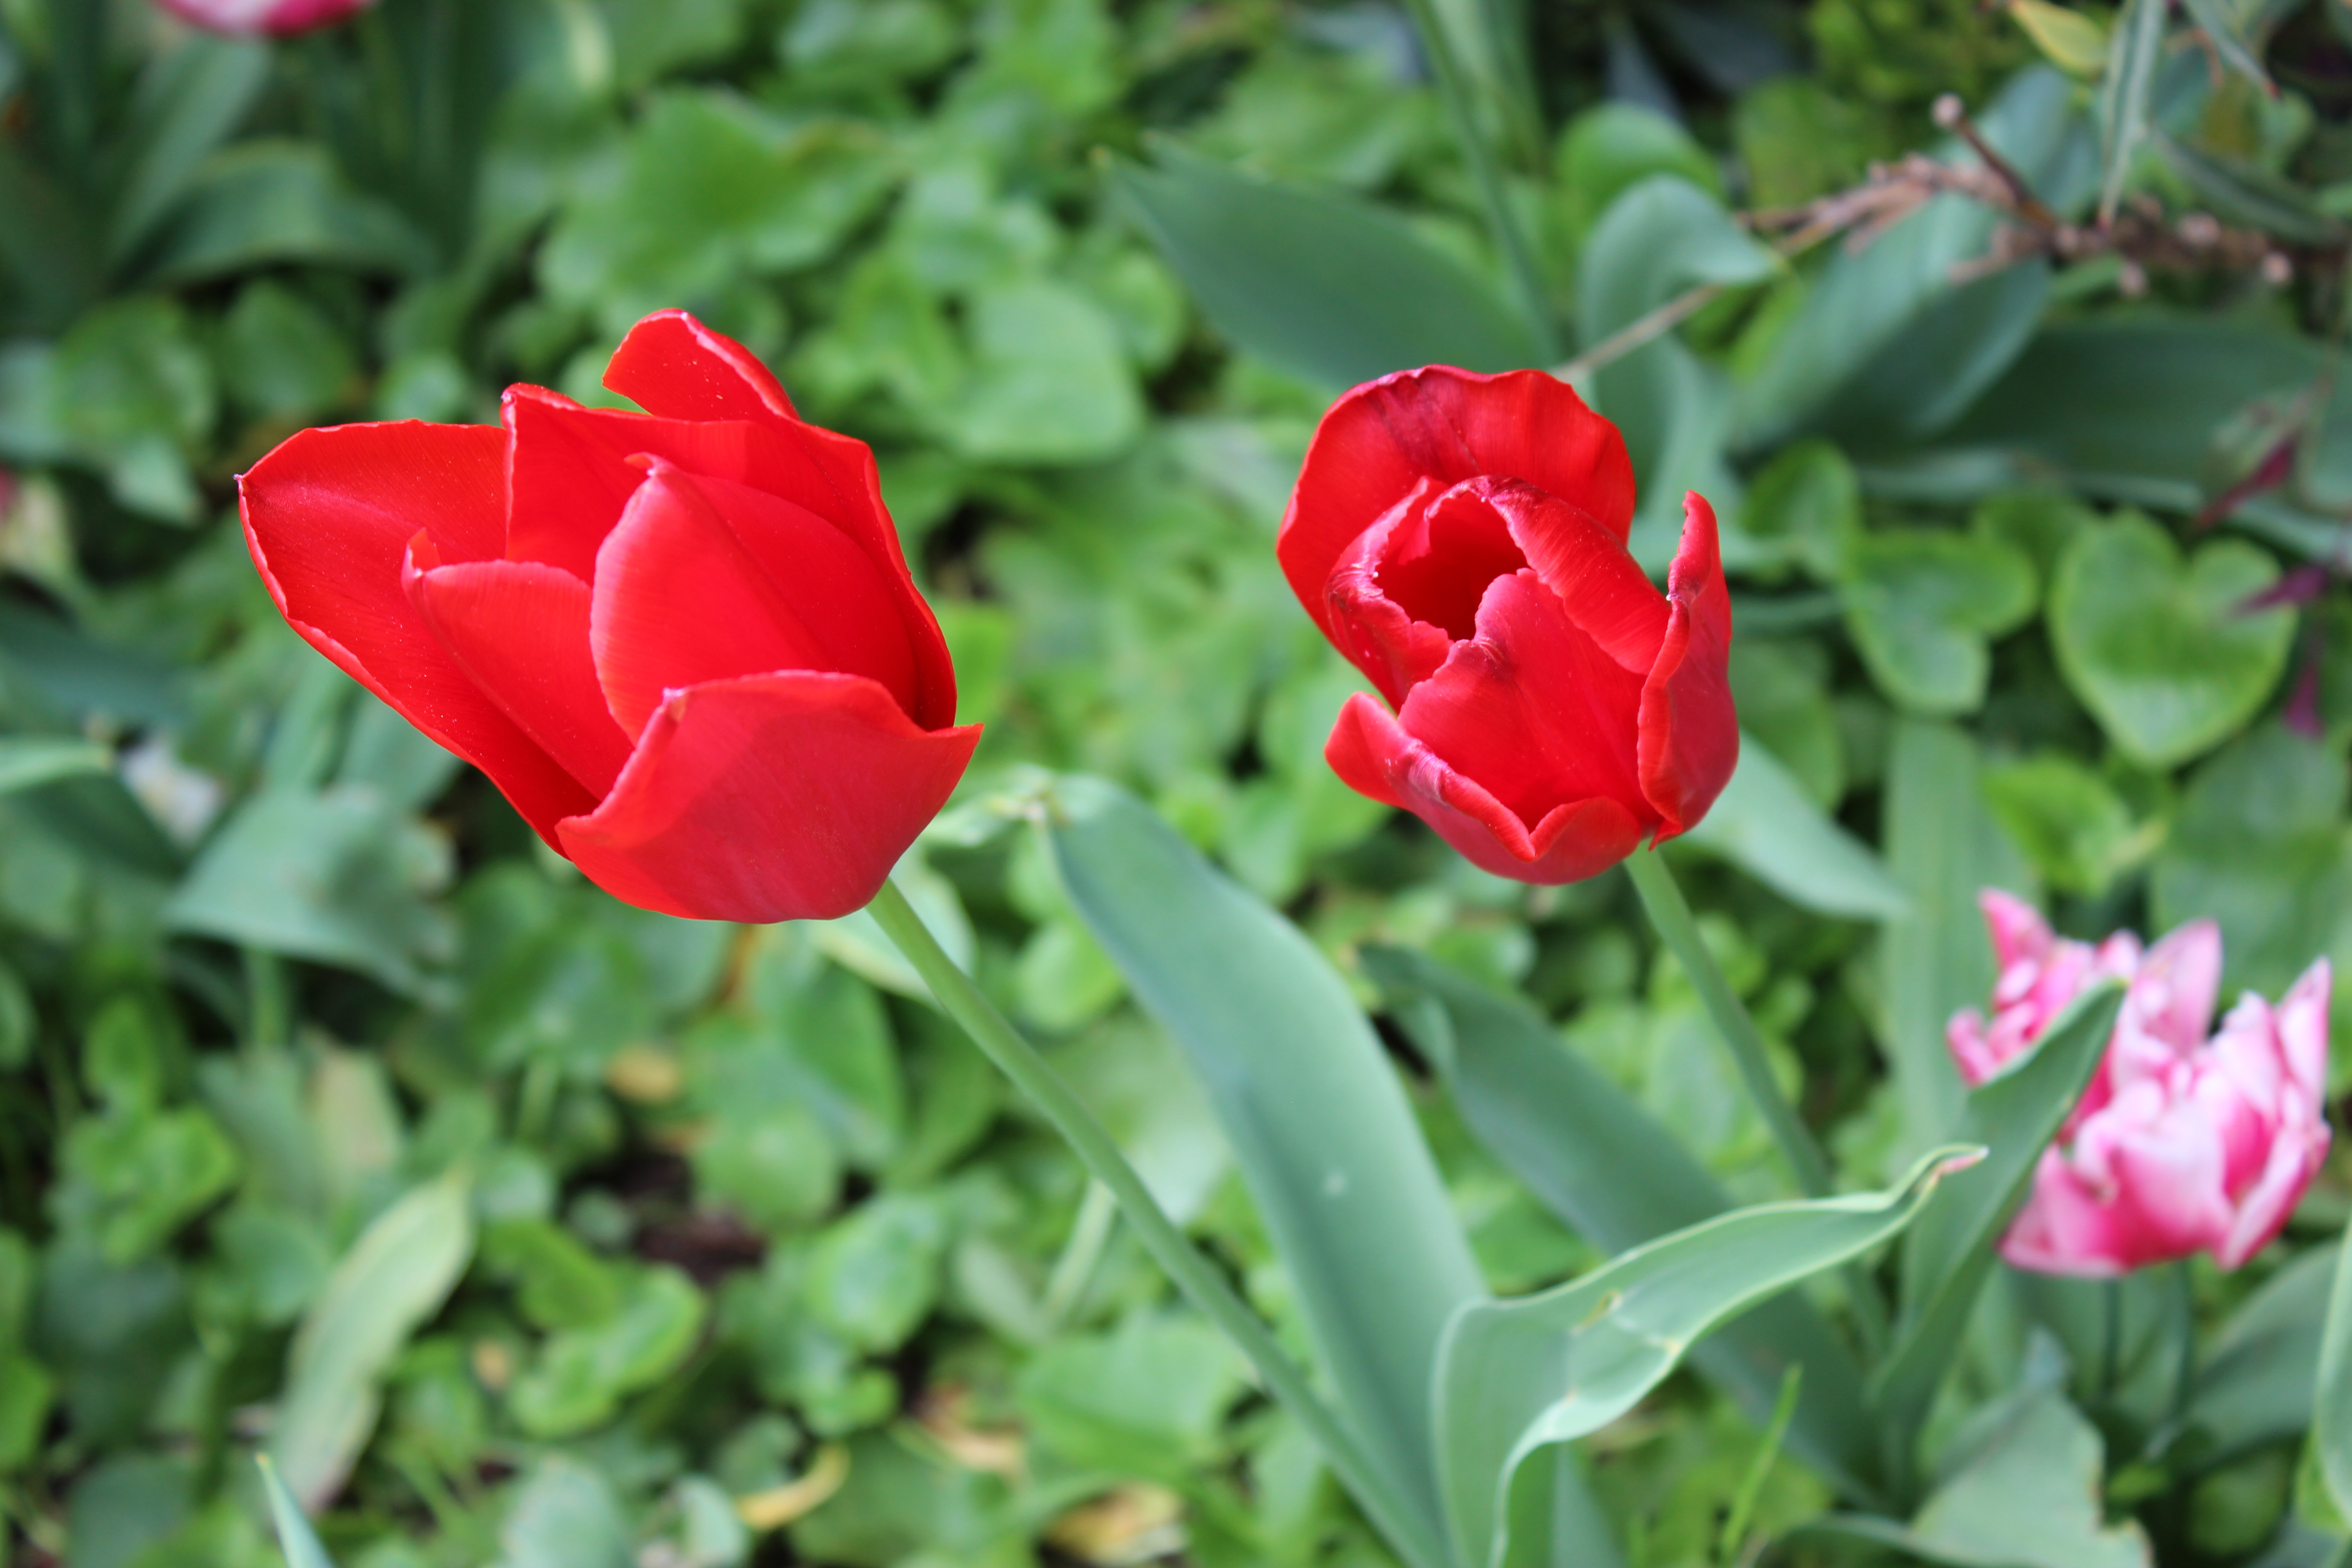
natural, flower, flowering plant, petal, tulip, red, plant, botany, spring, plant stem, lily family, tulipa humilis, wildflower, annual plant, poppy family, herbaceous plant, coquelicot, perennial plant, bud